Safra Square

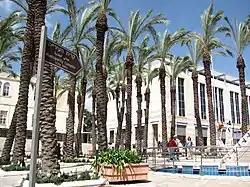
Safra Square with palm trees alley and city hall in background, right

Safra Square ("Kikar Safra") is a city square in Jerusalem. It is the site of the Jerusalem Municipality complex, which houses the municipal administration. Safra Square is located in a central part of the city, near the former seam line between West and East Jerusalem (though falling entirely west of it), a site chosen to symbolize its goal of serving all residents of Jerusalem. The administrative compound including the square was inaugurated in 1993.